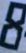
Number: 8